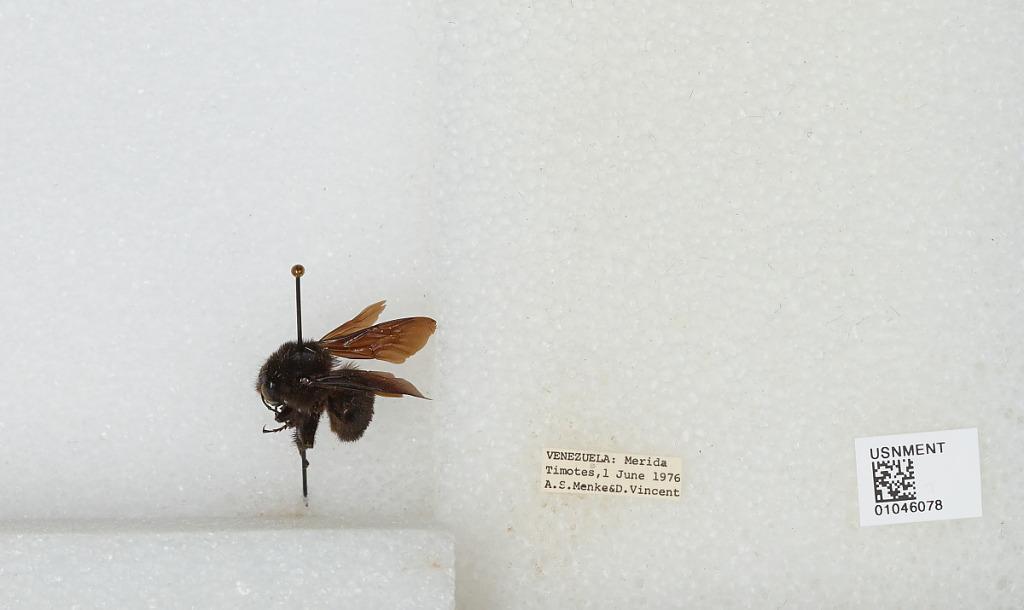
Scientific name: Bombus sp.
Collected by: A. Menke & D. Vincent
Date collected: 1976-6-1
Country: Venezuela
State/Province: Merida
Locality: Timotes